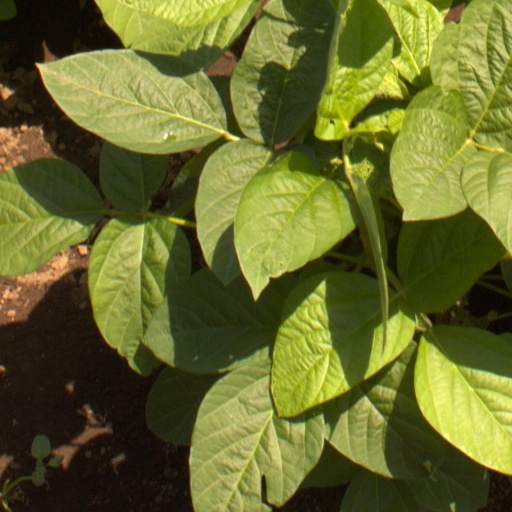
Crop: soybean